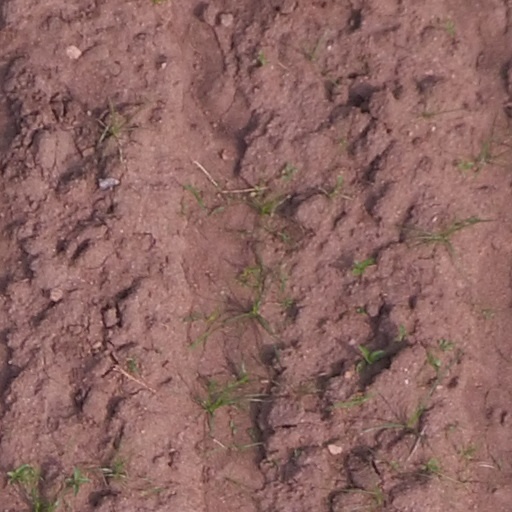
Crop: maize; corn